Alessandro Sibilio

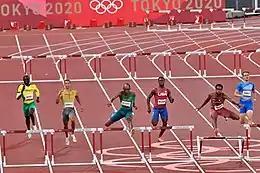
Sibilio (first from right) in the semifinal of the 400 m hs at Tokyo 2020.

Alessandro Sibilio (born 27 April 1999) is an Italian sprinter and hurdler, who competes in the 400 metres hurdles and 400 metres. He won a gold medal at the 2018 IAAF World U20 Championships. He competed at the 2020 Summer Olympics, in 400 m hurdles.